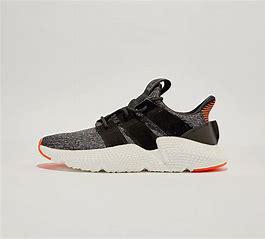
Brand: adidas
Model: originals Adidas Originals Prophere